Mohammad Amir Khatami

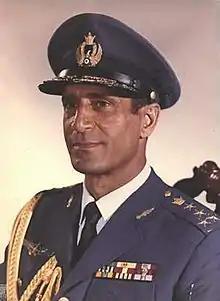

Arteshbod Mohammad Amir Khatami (1920 – 12 September 1975), CVO, was the commander of the Imperial Iranian Air Force, advisor to Shah Mohammad Reza Pahlavi and the second husband of Fatemeh Pahlavi, half-sister of the Shah.